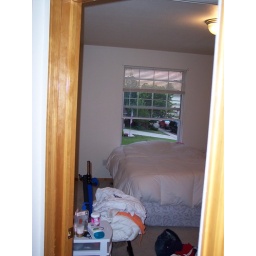
left side of bedroom looking in from door